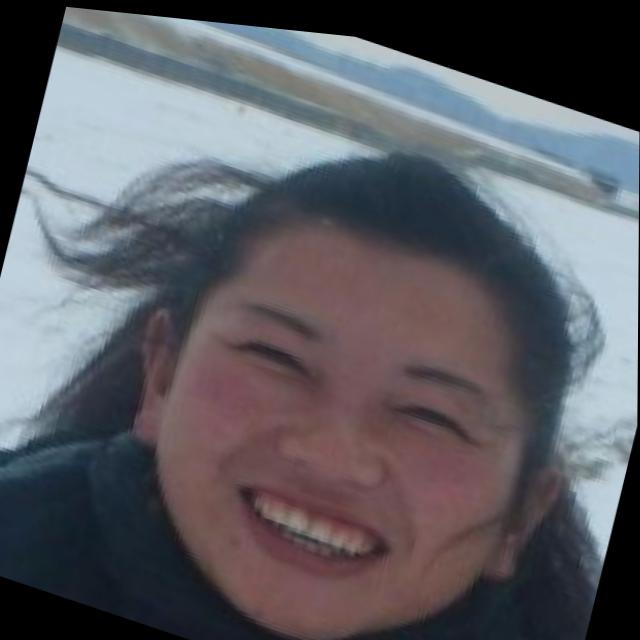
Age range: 21-44